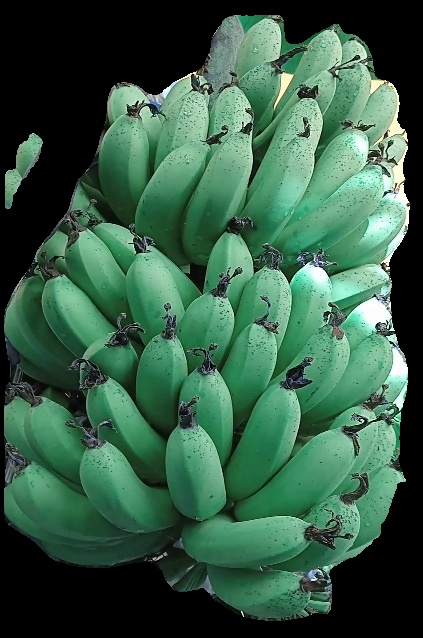
Variety: pachbale
Grade: grade1